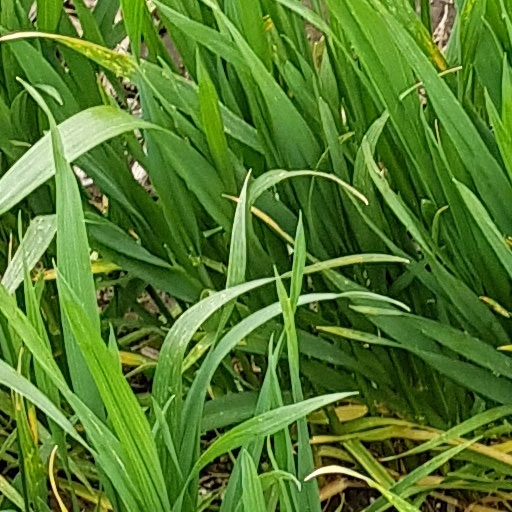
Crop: wheat